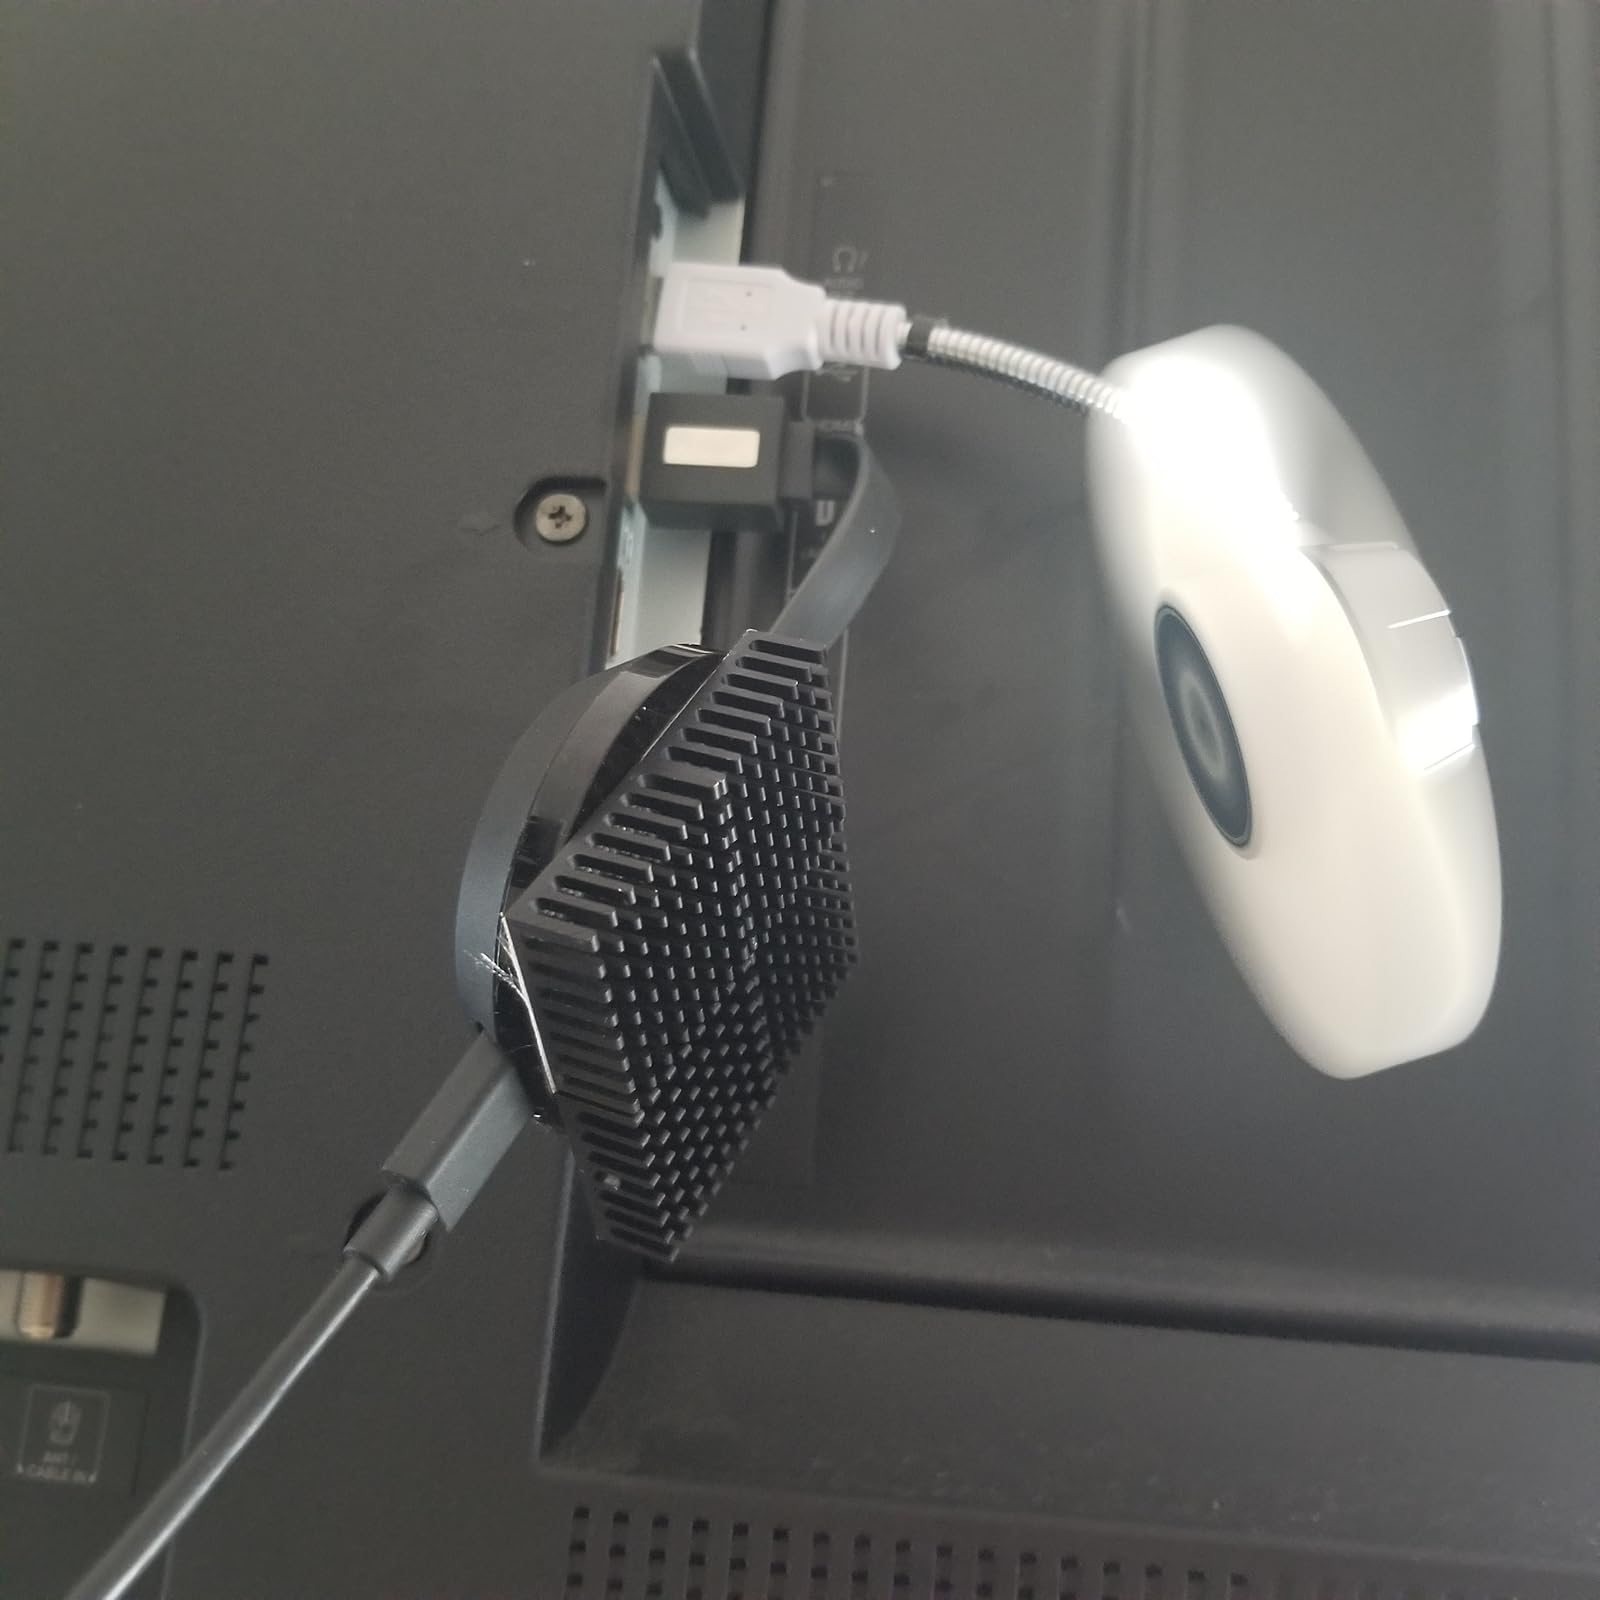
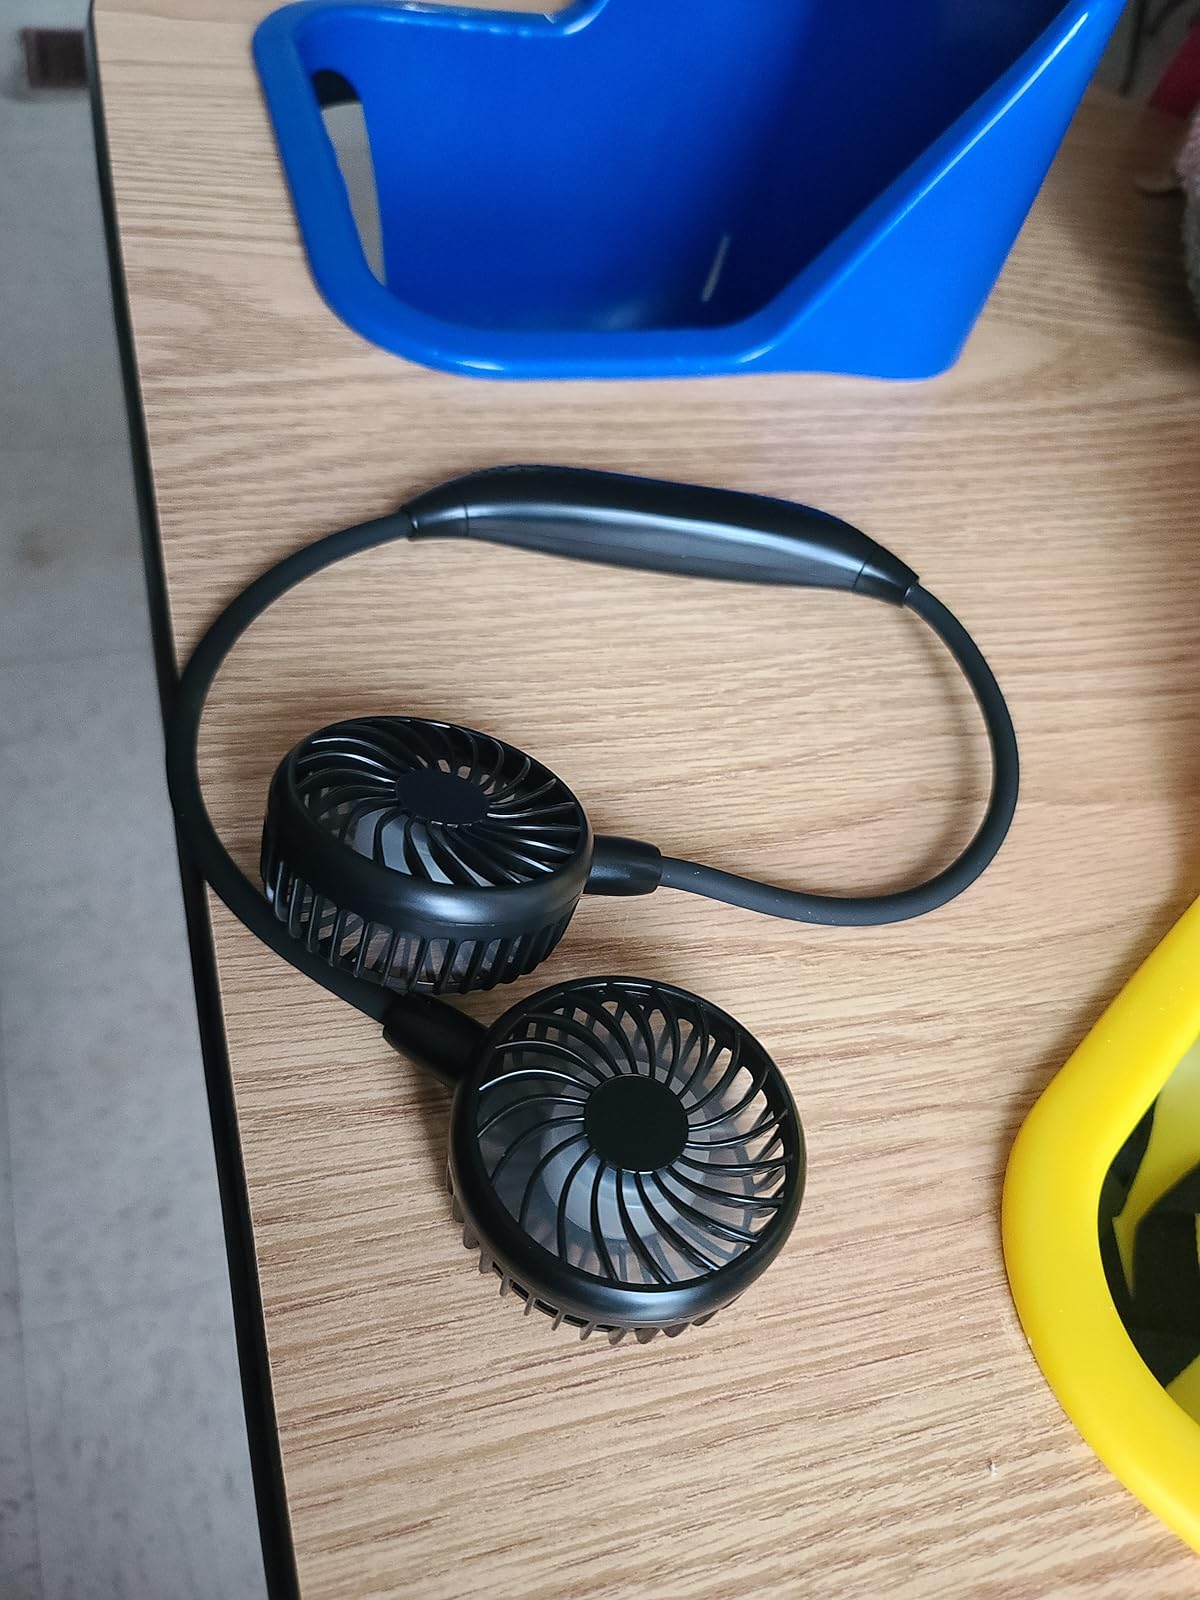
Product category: fan
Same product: no